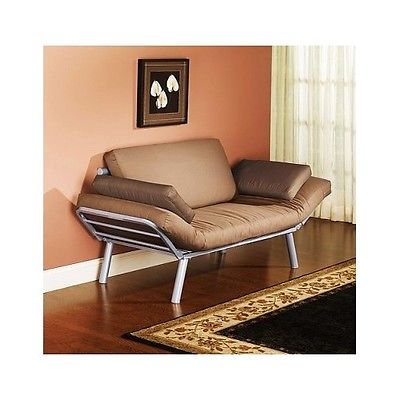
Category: sofa